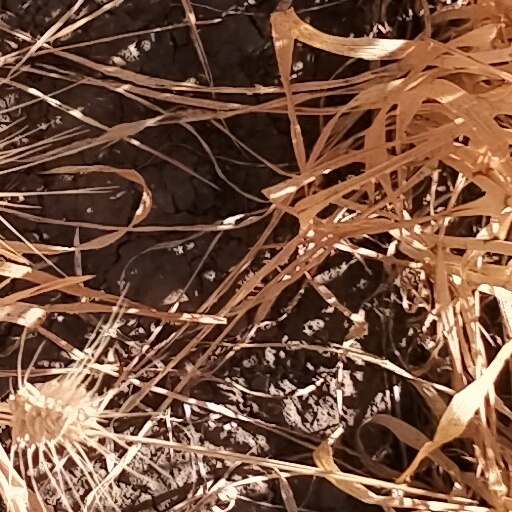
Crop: wheat